Man from Texas (1939 film)

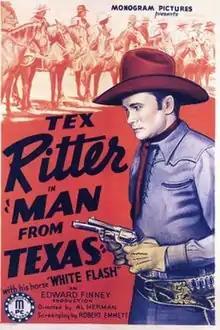

Man from Texas is a 1939 American Western film directed by Albert Herman and starring Tex Ritter, Ruth Rogers and Hal Price.